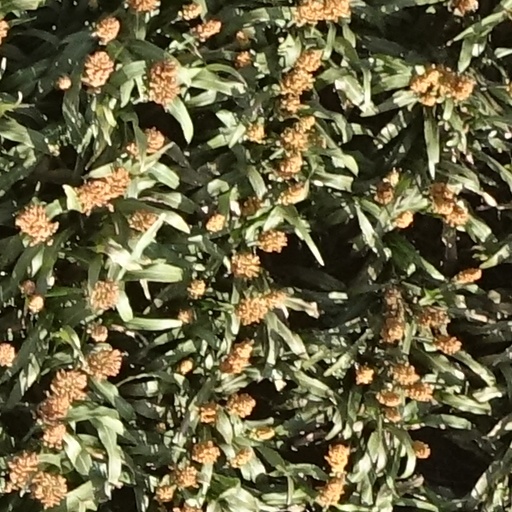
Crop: sorghum